For our freedom and yours

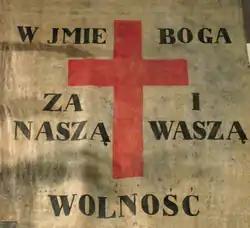
Flag of the November Uprising written in Polish, 1831

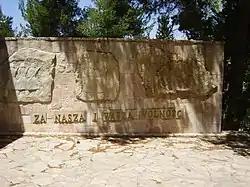
Motto: "For our freedom and yours" from monument in Jerusalem commemorating Jewish soldiers in the Polish Army fighting against Nazi Germany 1939–1945.

For our freedom and yours ( or ) is one of the unofficial mottos of Poland. It is commonly associated with the times when Polish soldiers, exiled from the partitioned Poland, fought in various independence movements all over the world.